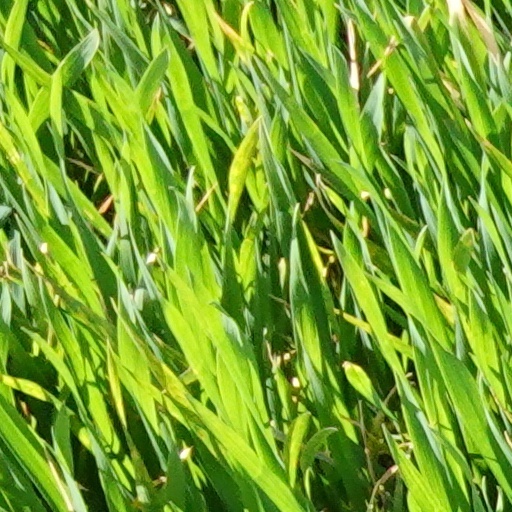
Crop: wheat